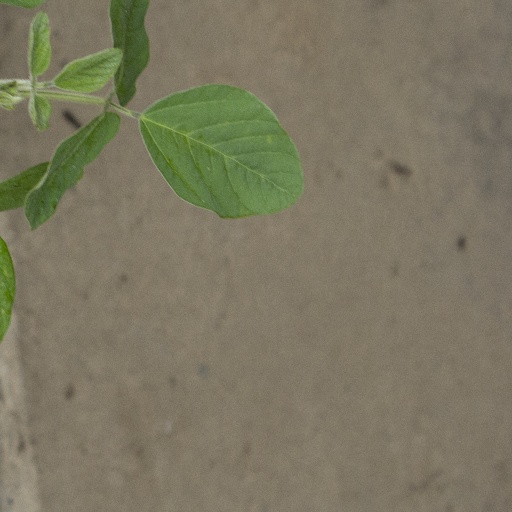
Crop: soybean